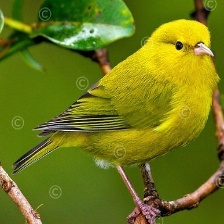
Species: ANIANIAU
Scientific name: MAGUMMA PARVA